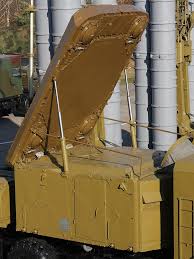
Label: 30N6E